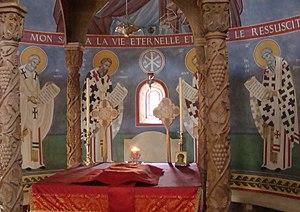
Le choeur de la chapelle Saint-Martin du monastère de la Dormition-de-la-Mère-de-Dieu, à La Faurie (Hautes-Alpes)
Le Monastère de la Dormition-de-la-Mère-de-Dieu est un monastère orthodoxe situé sur la commune de La Faurie, au lieudit Notre-Dame. L'higoumène actuel du monastère est le hiéromoine Silouane. Le monastère compte actuellement une communauté d'une dizaine de moines, et dépend de la Métropole grecque-orthodoxe de France.